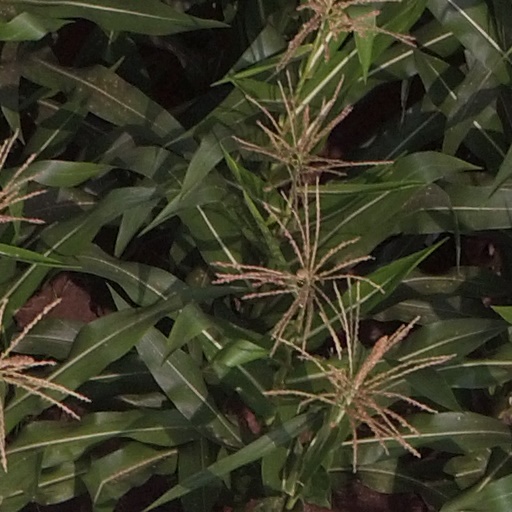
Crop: maize; corn